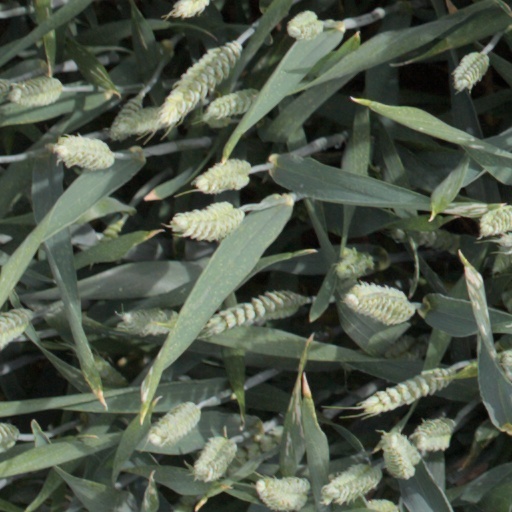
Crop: wheat